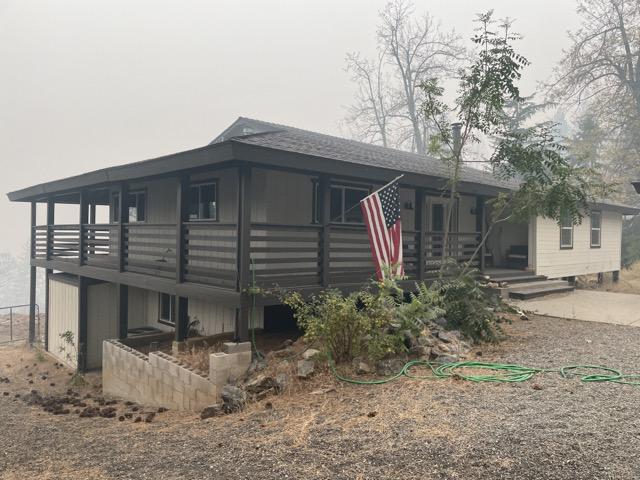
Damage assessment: no_damage